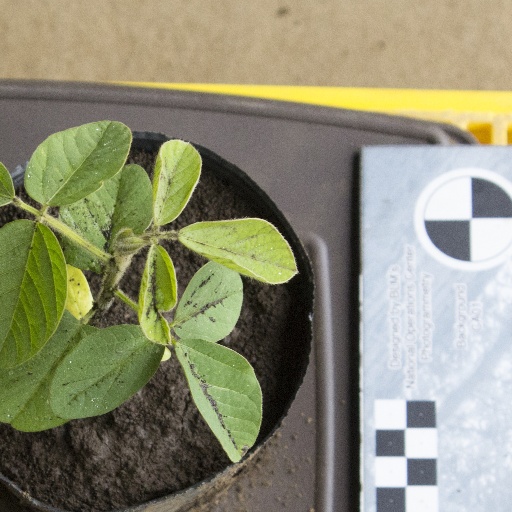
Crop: soybean